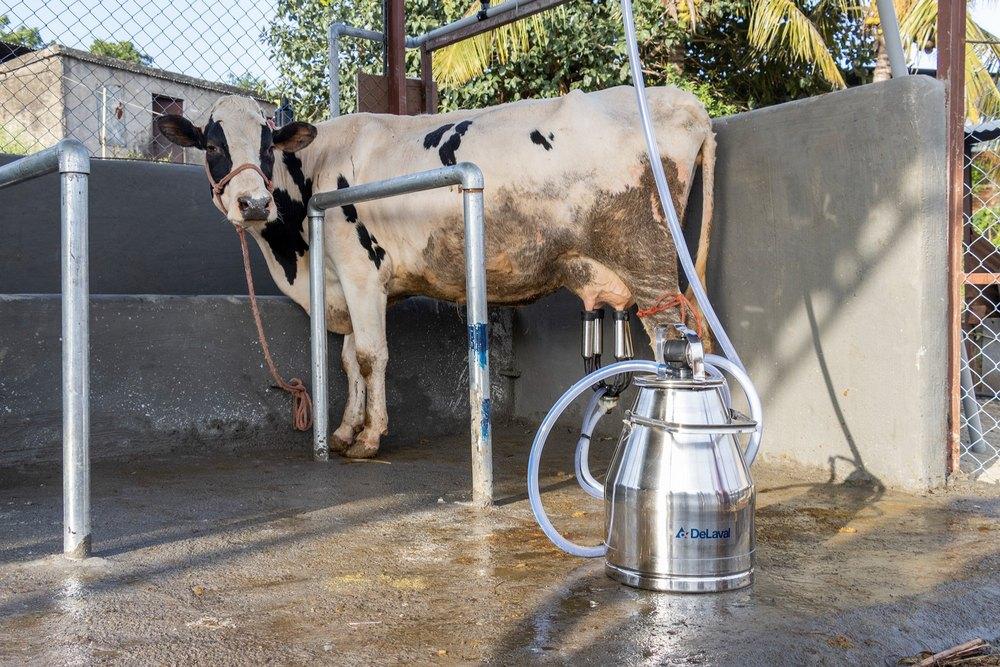
Hili ni zizi la ng'ombe, na liko na ng'ombe mmoja mkubwa sana wa [cs] color [cs] nyeupe na madoadoa nyeusi, na kando ya hili zizi kuna mashini ambayo inawekwa hapo kando na galani,  na hii mashini kuna ambayo imeekwa kwenye titi la ng'ombe na inatumika kukamulia ng'ombe.